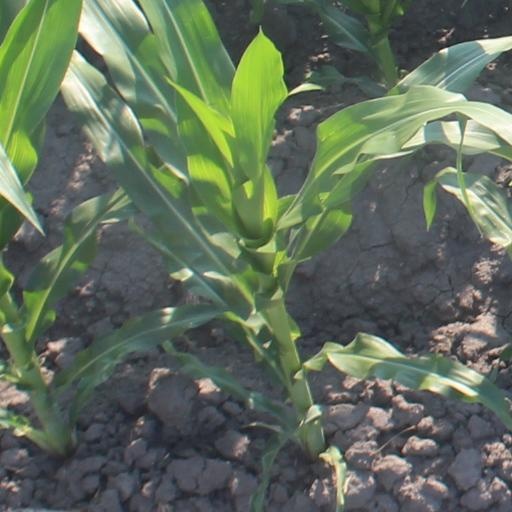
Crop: maize; corn